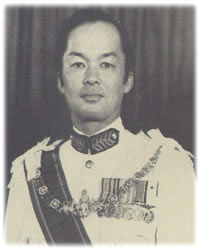
พระวรวงศ์เธอ พระองค์เจ้าสุขุมาภินันท์

infobox royalty
|image = JPrinceSukhumbhinanda11.jpg
|death_style = สิ้นพระชนม์
|spouse-type = หม่อม
|spouse = หม่อมดุษฎี บริพัตร ณ อยุธยา
|royal house = :หมวดหมู่:ราชสกุลบริพัตร|บริพัตร
|dynasty = ราชวงศ์จักรี|จักรี
|father1 = สมเด็จพระเจ้าบรมวงศ์เธอ เจ้าฟ้าบริพัตรสุขุมพันธุ์ กรมพระนครสวรรค์วรพินิต
|mother1 = หม่อมสมพันธุ์ บริพัตร ณ อยุธยา
|issue1 = หม่อมราชวงศ์สุขุมพันธุ์ บริพัตรหม่อมราชวงศ์วโรรส บริพัตร
|title = พระวรวงศ์เธอ ชั้น 5พระองค์เจ้าชั้นตรี

| burial_date = 28 ธันวาคม พ.ศ. 2546
| burial_style = พระราชทานเพลิง
| burial_place = เมรุหลวงหน้าพลับพลาอิศริยาภรณ์ วัดเทพศิรินทราวาส
| religion = พุทธ
พระวรวงศ์เธอ พระองค์เจ้าสุขุมาภินันท์ (15 พฤศจิกายน พ.ศ. 2466 - 10 เมษายน พ.ศ. 2546) เป็นพระโอรสในสมเด็จพระเจ้าบรมวงศ์เธอ เจ้าฟ้าบริพัตรสุขุมพันธุ์ กรมพระนครสวรรค์วรพินิต กับหม่อมสมพันธุ์ บริพัตร ณ อยุธยา อดีตเลขาธิการสภากาชาดไทย อดีตอุปนายกผู้อำนวยการสภากาชาดไทยราชกิจจานุเบกษา 12 มีนาคม 2512 ประกาศแต่งตั้งอุปนายกผู้อำนวยการสภากาชาดไทย อดีตเลขาธิการกรมการเร่งรัดพัฒนาชนบท
ไฟล์:Logo of the Thai Red Cross Society.jpg|thumb|สภากาชาดไทย
== พระประวัติ ==
พระวรวงศ์เธอ พระองค์เจ้าสุขุมาภินันท์ เป็นพระโอรสในสมเด็จพระเจ้าบรมวงศ์เธอ เจ้าฟ้าบริพัตรสุขุมพันธุ์ กรมพระนครสวรรค์วรพินิต ประสูติแต่หม่อมสมพันธุ์ บริพัตร ณ อยุธยา (สกุลเดิม ปาลกะวงศ์ ณ อยุธยา; ธิดาพระยาวทัญญูวินิจฉัย (หม่อมหลวงชุ่ม ปาลกะวงศ์) กับคุณหญิงเลี่ยน ปาลกะวงศ์ ณ อยุธยา (สกุลเดิม บุนนาค)) ประสูติเมื่อวันที่ 15 พฤศจิกายน พ.ศ. 2466 ในรัชสมัยพระบาทสมเด็จพระมงกุฎเกล้าเจ้าอยู่หัว รัชกาลที่ 6 เมื่อประสูติดำรงพระยศที่ "หม่อมเจ้าสุขุมาภินันท์ ในสมเด็จพระเจ้าน้องยาเธอ เจ้าฟ้าบริพัตรสุขุมพันธุ์ กรมหลวงนครสวรรค์วรพินิต" มีโสทรเชษฐภคินีหนึ่งองค์ คือ อินทุรัตนา บริพัตร|หม่อมเจ้าอินทุรัตนา มีโสทรานุชาหนึ่งองค์ คือ หม่อมเจ้าชายไม่มีพระนาม (ถึงชีพิตักษัยหลังประสูติได้ 3-4 วัน ในปลายรัชกาลที่ 6) มีเชษฐาและเชษฐภคินีต่างหม่อมมารดาอีกแปดพระองค์
ไฟล์:สมพันธ์ บริพัตร.jpg|thumb|หม่อมสมพันธุ์และพระโอรสธิดา
เมื่อวันที่ 8 พฤศจิกายน พ.ศ. 2470 พระบาทสมเด็จพระปกเกล้าเจ้าอยู่หัว ทรงพระกรุณาโปรดเกล้าฯ ให้ยกหม่อมเจ้าอันเป็นพระโอรสธิดาในสมเด็จเจ้าฟ้าซึ่งพระชนนีทรงศักดิ์ชั้นสมเด็จ ซึ่งมารดามิได้เป็นเจ้าขึ้นดำรงพระยศเป็น "พระวรวงศ์เธอ พระองค์เจ้า" หม่อมเจ้าอินทุรัตนาและหม่อมเจ้าสุขุมาภินันท์ ในสมเด็จพระเจ้าพี่ยาเธอ เจ้าฟ้าบริพัตรสุขุมพันธุ์ กรมพระนครสวรรค์วรพินิต จึงมีพระยศขึ้นเป็น "พระวรวงศ์เธอ พระองค์เจ้า" พร้อมกัน
ระหว่างที่กำลังศึกษาที่โรงเรียนเทพศิรินทร์ ได้เกิดการปฏิวัติสยาม พ.ศ. 2475 จึงได้ตามเสด็จพระบิดาไปประทับที่เมืองบันดุง เกาะชวา ซึ่งในขณะนั้นเป็นอาณานิคมของประเทศเนเธอร์แลนด์ โดยทรงเข้าศึกษาในโรงเรียนมัธยมของชาวดัตช์ ทรงมีโอกาสรู้จักกับชาวดัตช์ และชาวตะวันตก ทำให้พระองค์มีความรู้และทักษะด้านภาษา ทรงสามารถใช้ภาษาอังกฤษ ภาษาดัทช์ ภาษาเยอรมัน ภาษาฝรั่งเศส และภาษาซุนดาของชาวชวาตะวันตกได้เป็นอย่างดี
เมื่อพระบิดาสิ้นพระชนม์ ใน พ.ศ. 2487 แต่ยังไม่สามารถนำพระศพกลับประเทศไทยได้เนื่องจากอยู่ในระหว่างสงคราม จนกระทั่งเมื่อ พ.ศ. 2491 รัฐบาลจอมพล แปลก พิบูลสงคราม ได้ส่งเครื่องบินเพื่อรับพระศพพระบิดากลับสู่ประเทศไทย พระวรวงศ์เธอ พระองค์เจ้าสุขุมาภินันท์ จึงตามพระศพกลับมายังประเทศไทยด้วย
พระวรวงศ์เธอ พระองค์เจ้าสุขุมาภินันท์ ได้เสด็จไปศึกษาต่อระดับปริญญาตรี ยังมหาวิทยาลัยเทมเพิล สหรัฐ|สหรัฐอเมริกา ทรงเลือกเรียนสาขาบริหารธุรกิจ เพราะทรงเห็นว่าการเรียนไม่ยากมากนักและสามารถสำเร็จการศึกษาได้ภายในระยะเวลาอันจำกัด เนื่องจากพระองค์ทรงสูญเสียเวลาไปในช่วงสงครามโลกครั้งที่สอง หลังจากสำเร็จการศึกษาระดับปริญญาตรีแล้ว ทรงเข้าศึกษาต่อในระดับปริญญาโท สาขาเศรษฐศาสตร์ ณ มหาวิทยาลัยจอร์จทาวน์ จนสำเร็จการศึกษาและเสด็จกลับประเทศไทย ใน พ.ศ. 2495
หลังจากเสด็จกลับประเทศไทย ทรงเริ่มเข้ารับราชการที่กระทรวงการคลัง และต่อมาทรงงานที่บรรษัทเงินทุนอุตสาหกรรมแห่งประเทศไทย ในช่วงที่เริ่มก่อตั้ง โดยทรงเรียนรู้งานจากพระวรวงศ์เธอ พระองค์เจ้าวิวัฒนไชย ซึ่งเป็นประธานกรรมการ ทรงดำรงตำแหน่งรองผู้จัดการทั่วไป ระหว่าง พ.ศ. 2503-2505อนุสรณ์เนื่องในงานพระราชทานเพลิงพระศพ พระวรวงศ์เธอ พระองค์เจ้าสุขุมาภินันท์ ณ เมรุหลวงหน้าพลับพลาอิศริยาภรณ์ วัดเทพศิรินทราวาส 2545. หลังจากนั้นทรงดำรงตำแหน่งเลขาธิการกรมการเร่งรัดพัฒนาชนบทเป็นคนที่สอง ในระหว่าง พ.ศ. 2511-2514
ทั้งนี้พระองค์เป็นเจ้านายฝ่ายหน้าชั้น "พระวรวงศ์เธอ พระองค์เจ้า" ที่ดำรงพระชนม์ชีพอยู่เป็นพระองค์สุดท้าย ก่อนสิ้นพระชนม์เมื่อวันที่ 10 เมษายน พ.ศ. 2546 สิริพระชันษา 79 ปี พระบาทสมเด็จพระมหาภูมิพลอดุลยเดชมหาราช บรมนาถบพิตร และสมเด็จพระนางเจ้าสิริกิติ์ พระบรมราชินีนาถ พระบรมราชชนนีพันปีหลวง เสด็จพระราชดำเนินไปพระราชทานเพลิงพระศพ ณ เมรุหลวงหน้าพลับพลาอิศริยาภรณ์ วัดเทพศิรินทราวาส ในวันที่ 28 ธันวาคม ปีเดียวกัน
== พระทายาท ==
พระวรวงศ์เธอ พระองค์เจ้าสุขุมาภินันท์เสกสมรสกับหม่อมดุษฎี บริพัตร ณ อยุธยา (สกุลเดิม ณ ถลาง) ธิดาของหลวงอิศเรศรักษา (ปลื้ม ณ ถลาง) กับดรุณ ณ ถลาง มีพระโอรสสองคน ได้แก่
*หม่อมราชวงศ์สุขุมพันธุ์ บริพัตร สมรสกับนุชวดี บำรุงตระกูล ต่อมาได้หย่ากันและสมรสใหม่กับสาวิตรี บริพัตร ณ อยุธยา (สกุลเดิม ภมรบุตร) มีบุตรสองคน ได้แก่
** หม่อมหลวงพินิตพันธุ์ บริพัตร สมรสกับมิยา บริพัตร ณ อยุธยา (สกุลเดิม รีวงษ์)
** หม่อมหลวงวราภินันท์ บริพัตร
* พลโท หม่อมราชวงศ์วโรรส บริพัตร สมรสกับพัฒนาพร นิยมศิริ ต่อมาได้หย่ากันและสมรสใหม่กับวรภาทิพย์ บริพัตร ณ อยุธยา (เดิม ละอองดาว โตเจริญ) มีบุตรธิดาสามคน ได้แก่
** หม่อมหลวงวรพินิต บริพัตร
** หม่อมหลวงวรภานัน บริพัตร (ชื่อเดิม หม่อมหลวงสุภานัน บริพัตร)
** หม่อมหลวงภูมิอาชว์ บริพัตร (ชื่อเดิม หม่อมหลวงวรทย์ บริพัตร)
== พระเกียรติยศ ==
=== พระอิสริยยศ ===
* 15 พฤศจิกายน พ.ศ. 2466 – 8 พฤศจิกายน พ.ศ. 2470 : หม่อมเจ้าสุขุมาภินันท์
* 8 พฤศจิกายน พ.ศ. 2470 – 10 เมษายน พ.ศ. 2546 : พระวรวงศ์เธอ พระองค์เจ้าสุขุมาภินันท์
=== เครื่องราชอิสริยาภรณ์ ===
ราชกิจจานุเบกษา, แจ้งความสำนักนายกรัฐมนตรี เรื่องพระราชทานเครื่องราชอิสริยาภรณ์จุลจอมเกล้า, เล่ม ๘๘ ตอนที่ ๔๙ ง ฉบับพิเศษ หน้า ๑๘, ๑๓ พฤษภาคม ๒๕๑๔
ราชกิจจานุเบกษา, ประกาศสำนักนายกรัฐมนตรี เรื่อง พระราชทานเครื่องราชอิสริยาภรณ์ , เล่ม ๑๐๔ ตอนที่ ๒๔๗ ง ฉบับพิเศษ หน้า ๑, ๑ ธันวาคม ๒๕๓๐
ราชกิจจานุเบกษา, แจ้งความสำนักนายกรัฐมนตรี เรื่อง พระราชทานเครื่องราชอิสริยาภรณ์ , เล่ม ๑๐๒ ตอนที่ ๑๗ ง ฉบับพิเศษ หน้า ๔๔, ๘ กุมภาพันธ์ ๒๕๒๘
ราชกิจจานุเบกษา, พระราชทานเครื่องราชอิสริยาภรณ์และเหรียญ , เล่ม ๔๔ ตอนที่ ๐ ง หน้า ๒๕๗๓, ๒๐ พฤศจิกายน ๒๔๗๐
== พงศาวลี ==
== อ้างอิง ==
== แหล่งข้อมูลอื่น ==
หมวดหมู่:พระวรวงศ์เธอ
หมวดหมู่:พระองค์เจ้าตั้ง
หมวดหมู่:พระองค์เจ้าชาย
หมวดหมู่:ราชสกุลบริพัตร
หมวดหมู่:บุคคลจากโรงเรียนเทพศิรินทร์
หมวดหมู่:ข้าราชการพลเรือนชาวไทย
หมวดหมู่:ผู้ได้รับเครื่องราชอิสริยาภรณ์ ป.จ. (ฝ่ายหน้า)
หมวดหมู่:ผู้ได้รับเครื่องราชอิสริยาภรณ์ ม.ป.ช.
หมวดหมู่:ผู้ได้รับเครื่องราชอิสริยาภรณ์ ม.ว.ม.
หมวดหมู่:ผู้ได้รับเหรียญรัตนาภรณ์ ป.ป.ร.3
หมวดหมู่:ผู้ได้รับเหรียญรัตนาภรณ์ ภ.ป.ร.5
หมวดหมู่:ราชสกุลปาลกะวงศ์
หมวดหมู่:ผู้ลี้ภัยชาวไทย